Kagu

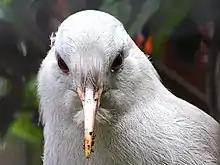
The kagu possesses 'nasal corns', structures covering its nostrils, which are a feature not shared by any other bird. This bird is a juvenile, lacking the brightly coloured bill of the adult.

The kagu is a ground-living bird, in length. The weight can vary considerably by individual and by season, ranging from . Its plumage is unusually bright for a bird of the forest floor; ash-grey and white coloured. There is little sexual dimorphism beyond a difference in the amount of barring in the primary feathers. It possesses powder down which helps keep it dry and insulates it in the extremes of New Caledonia's tropical climate. The crest, which is used to display to other members of the species, is barely noticeable when at rest but can be erected and fanned out.